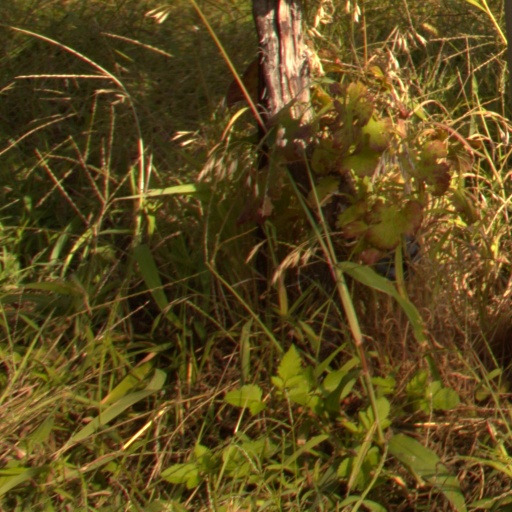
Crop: grape